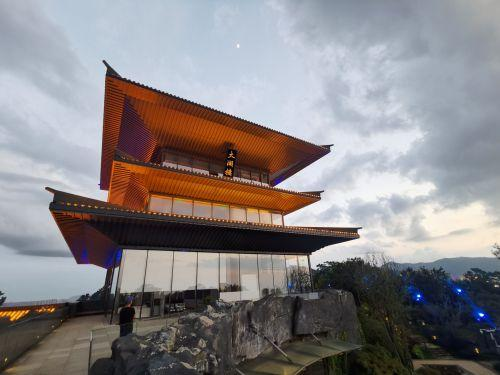
地标名称：南太湖山庄-太湖楼
所在城市：湖州市·吴兴区